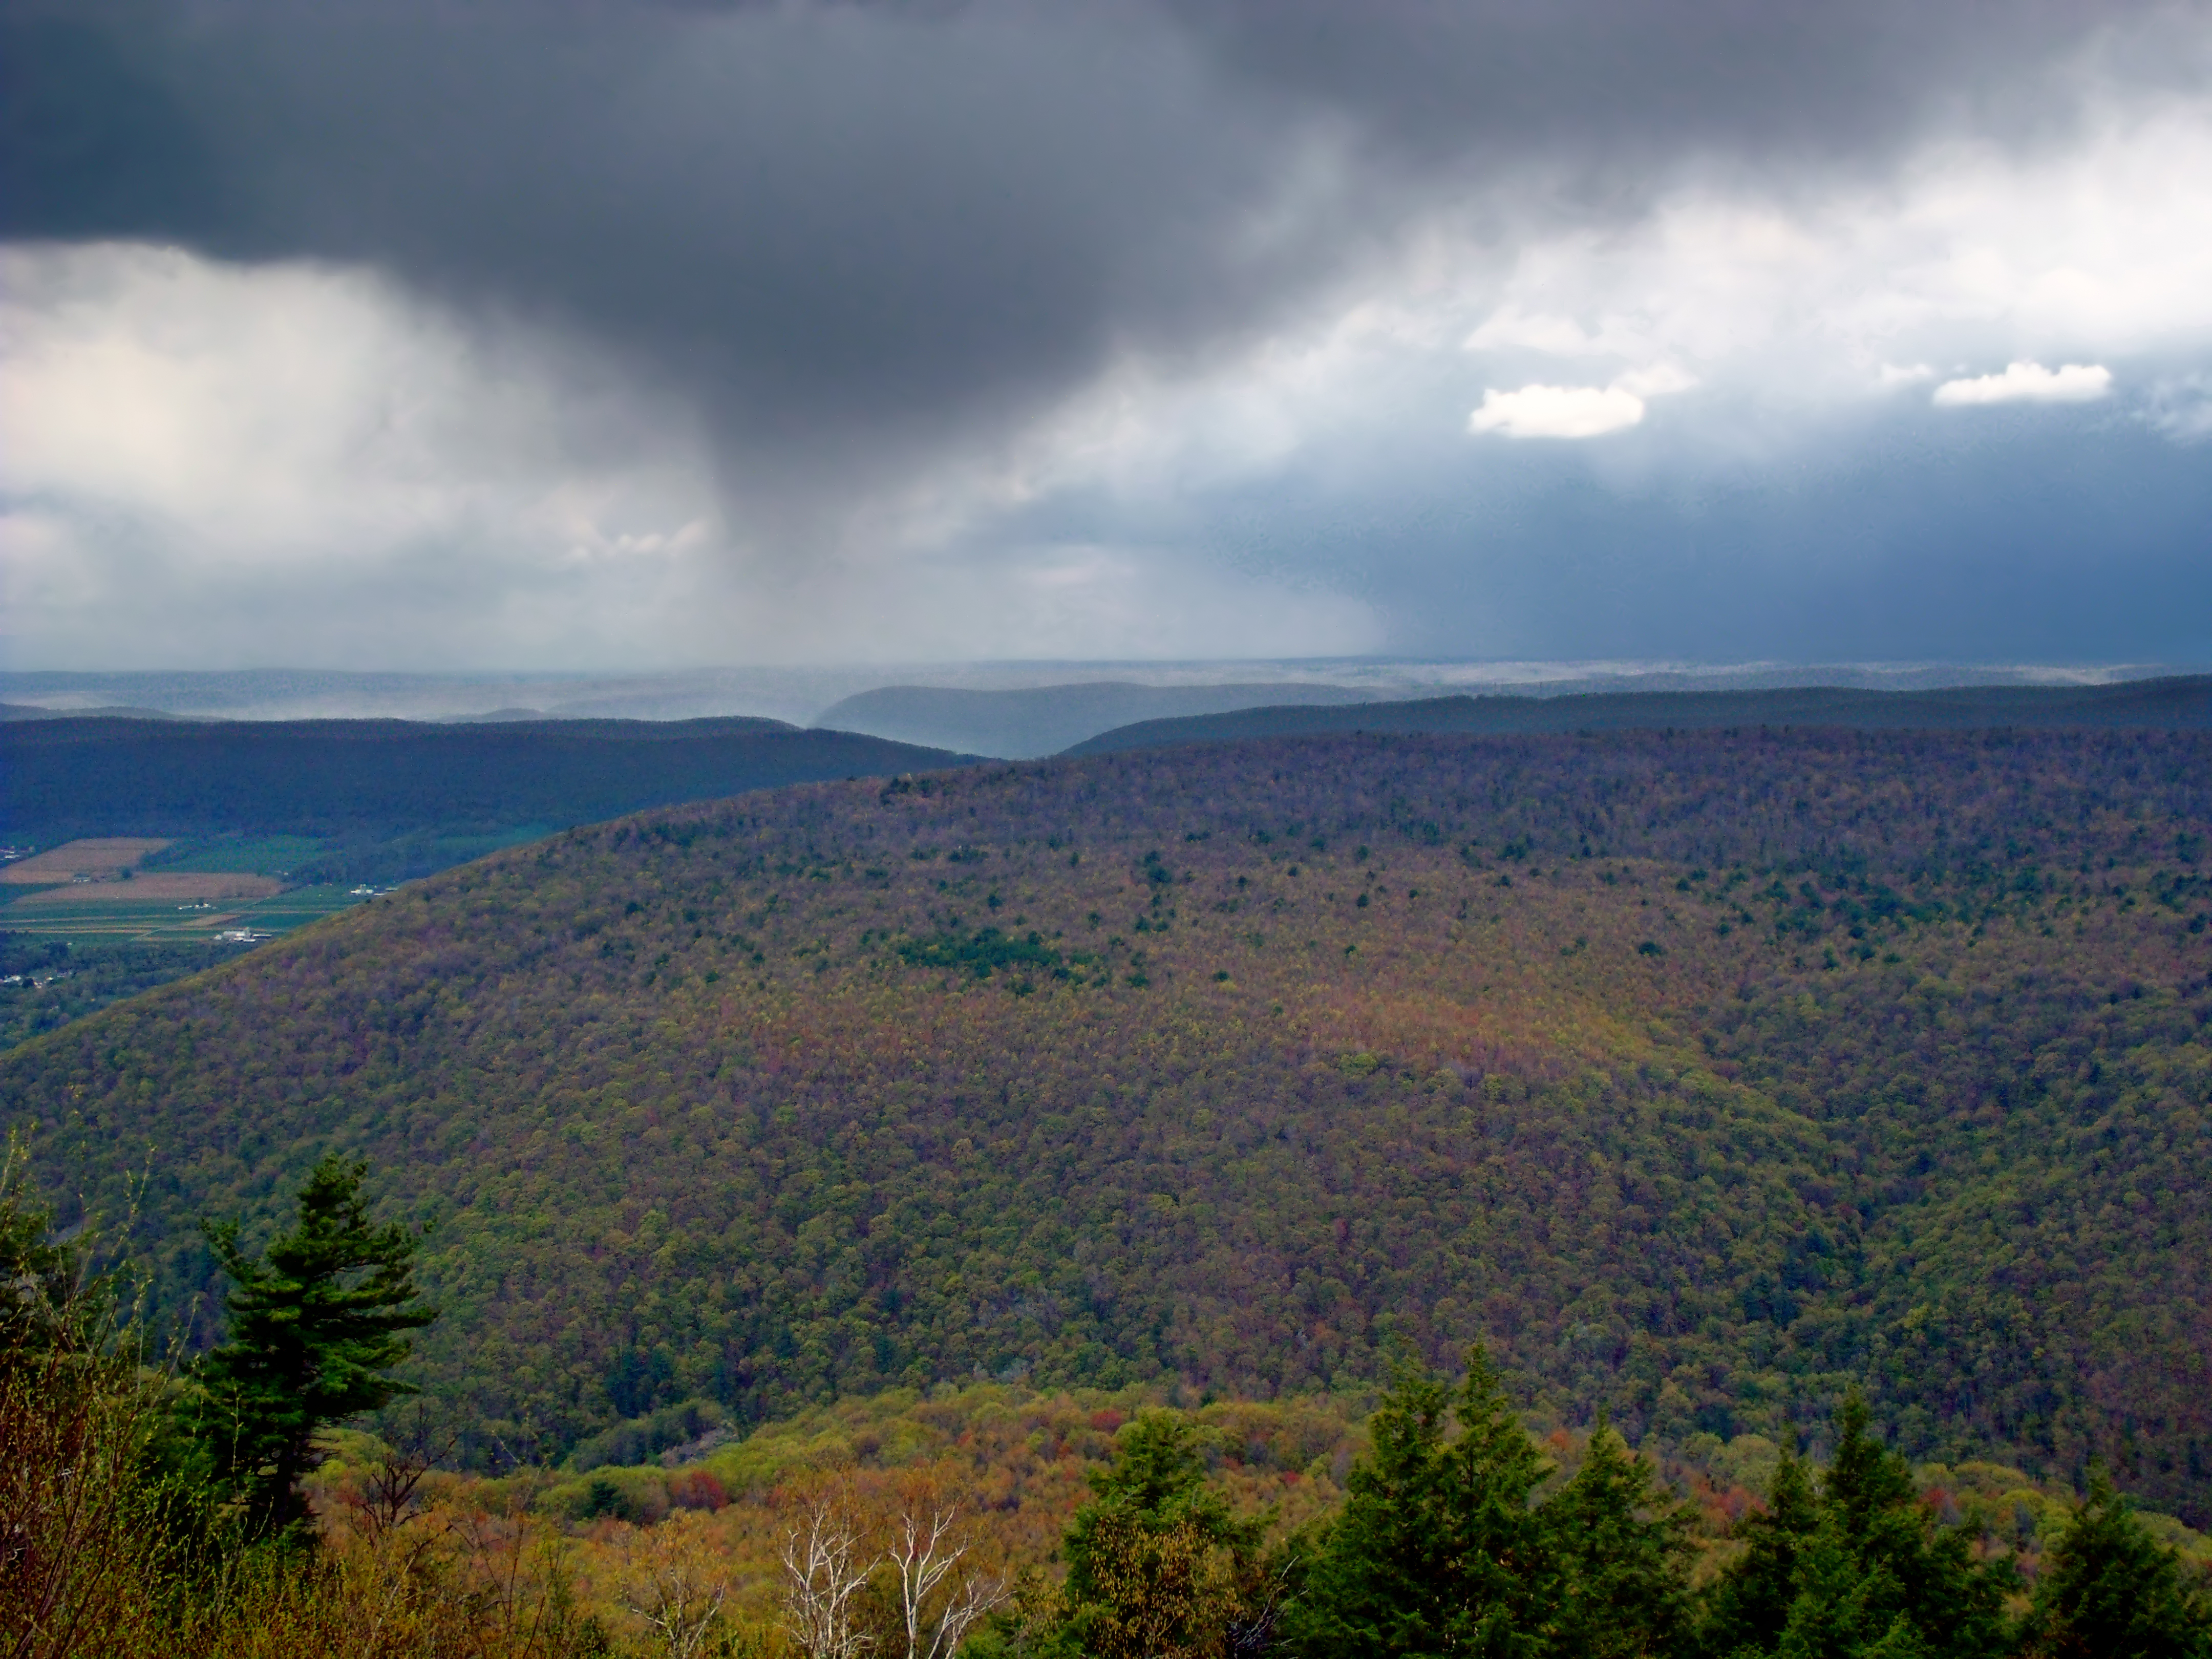
landscape, tree, nature, forest, horizon, wilderness, mountain, cloud, sky, meadow, morning, hill, spring, weather, overcast, ridge, plain, clouds, mountains, grassland, clintoncounty, appalachianmountains, lowlight, pennsylvania, baldeaglestateforest, nimbostratus, pennyhill, mountriansares, riansaresmountain, pennyhillvista, mtriansares, plateau, habitat, ecosystem, rural area, natural environment, geographical feature, atmospheric phenomenon, mountainous landforms